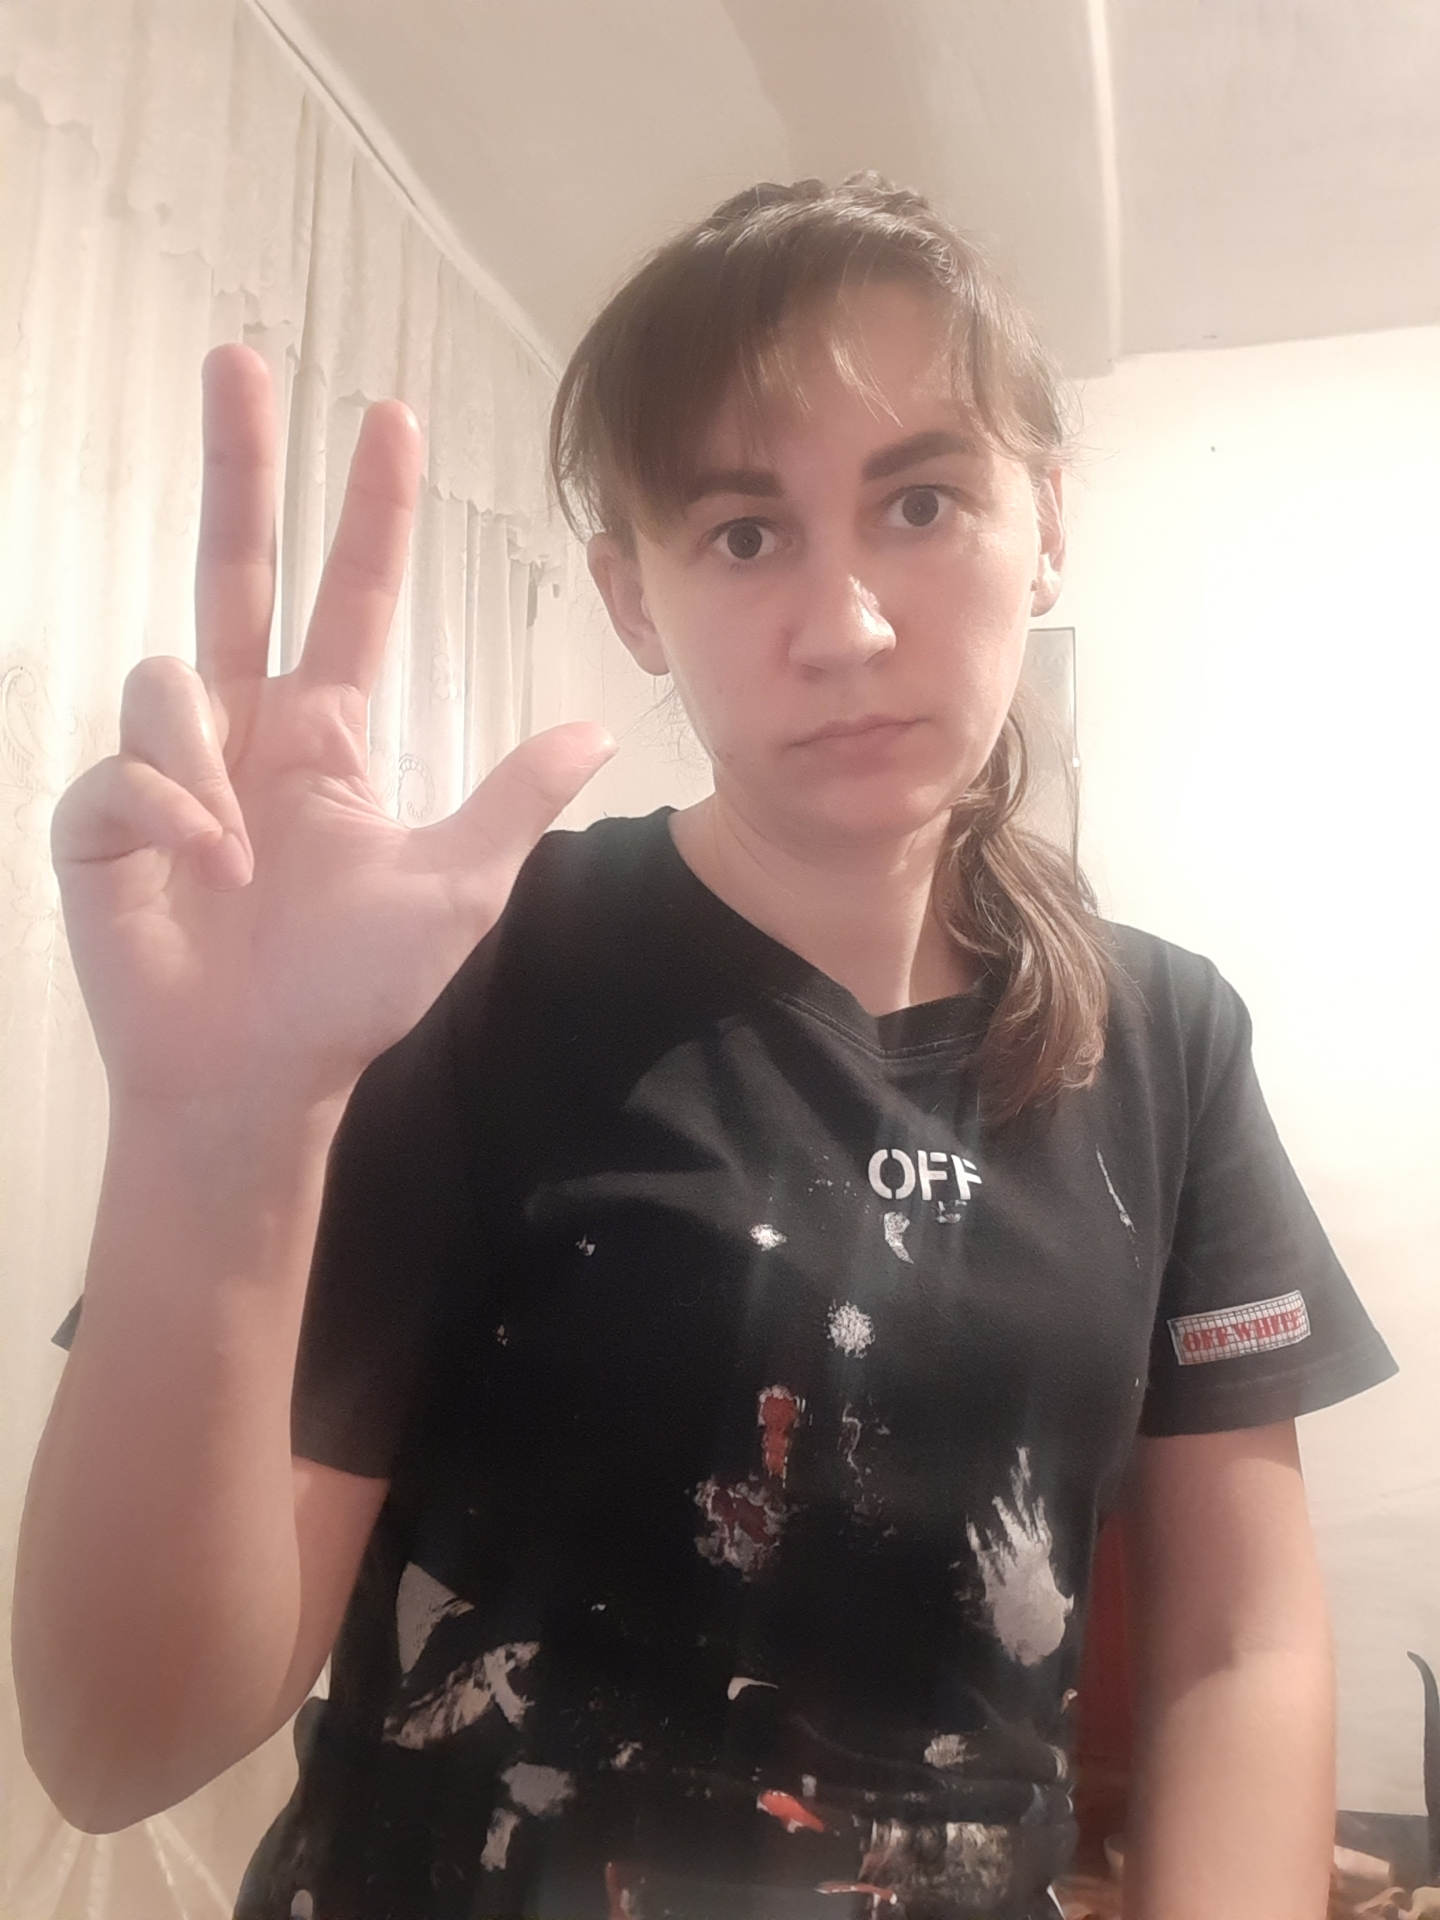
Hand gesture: three2